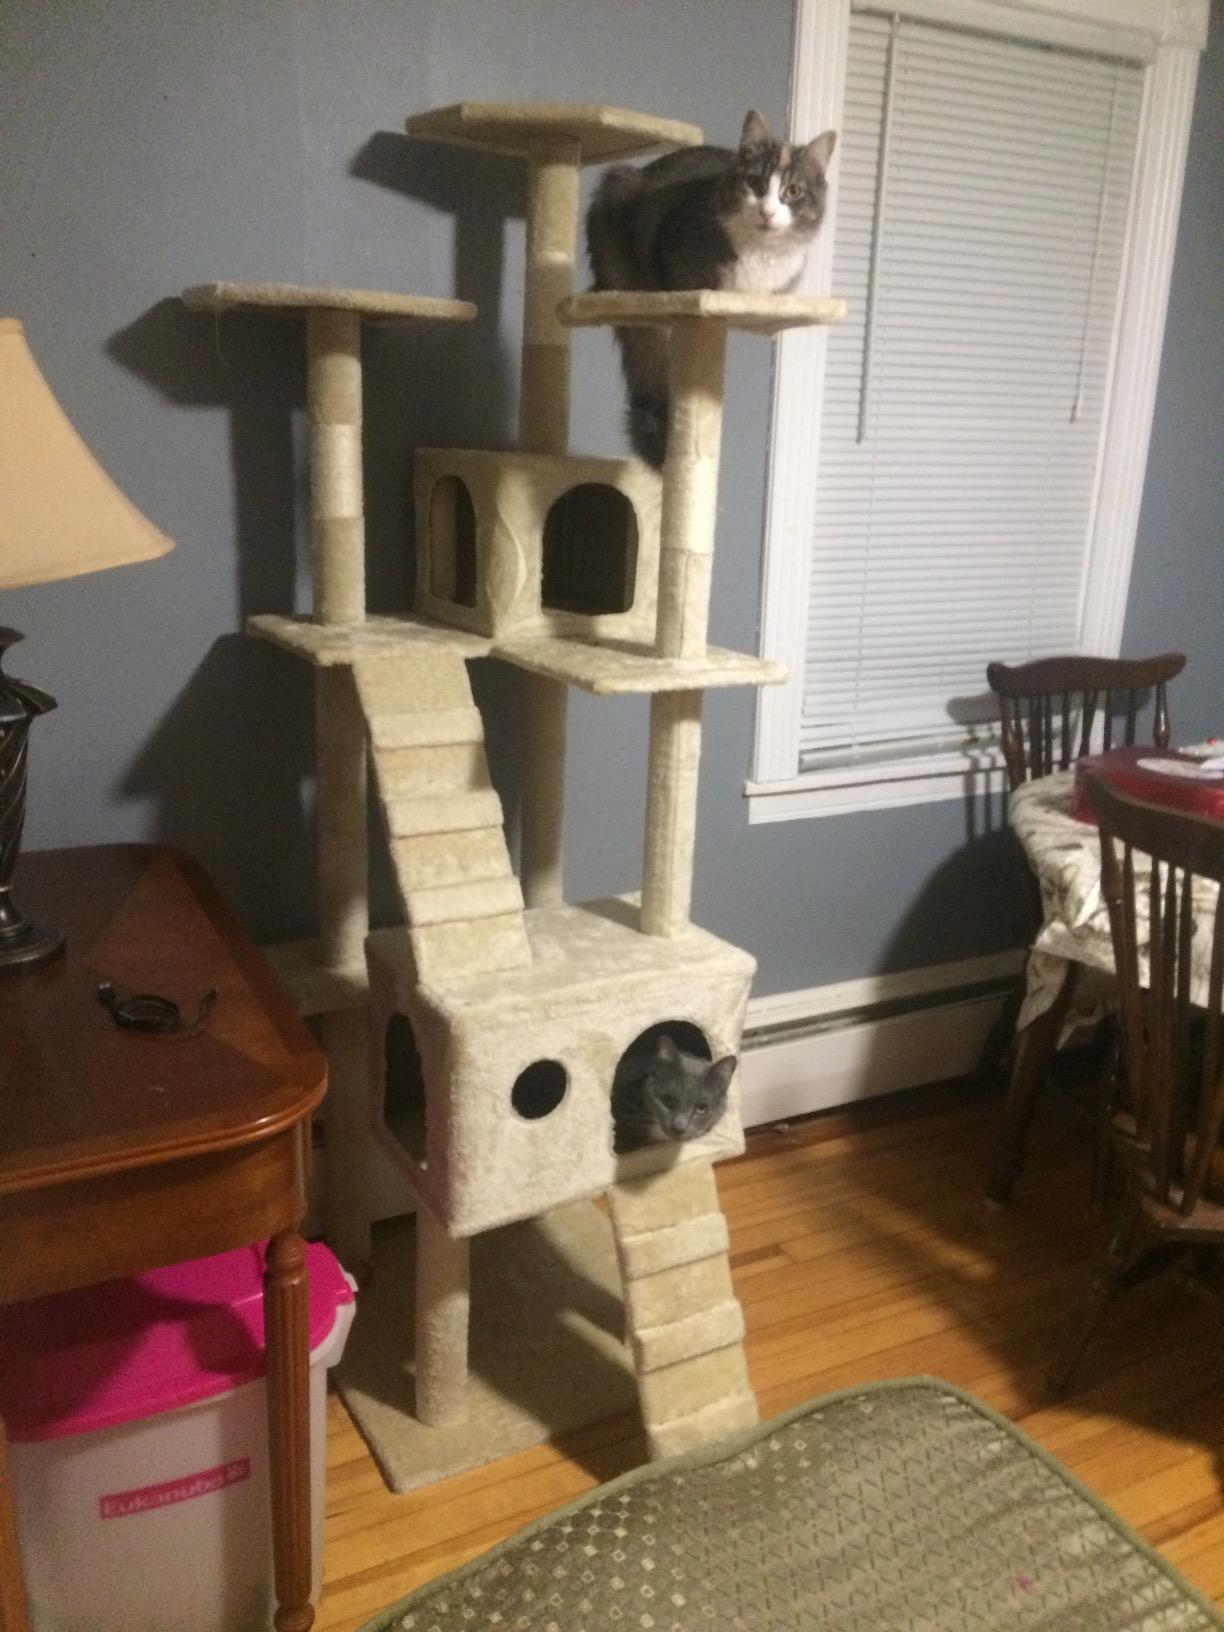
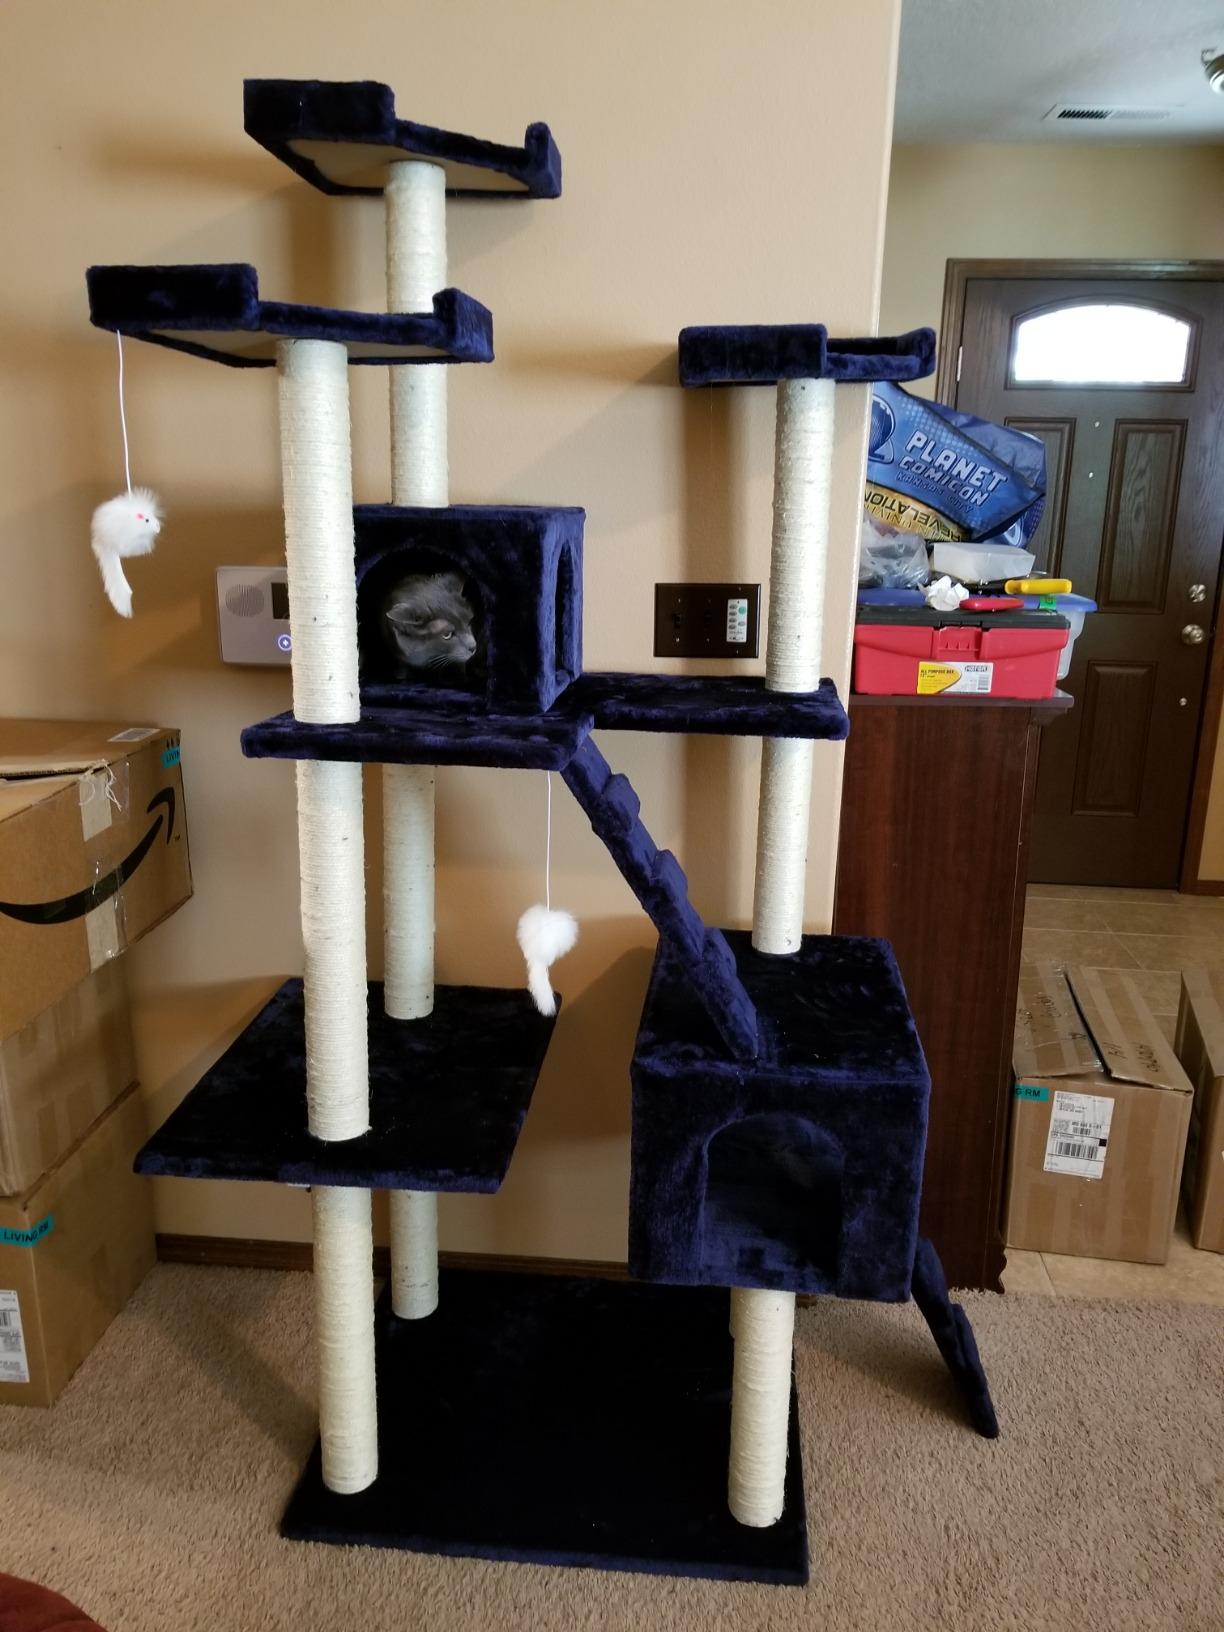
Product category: items_cat tree
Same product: no